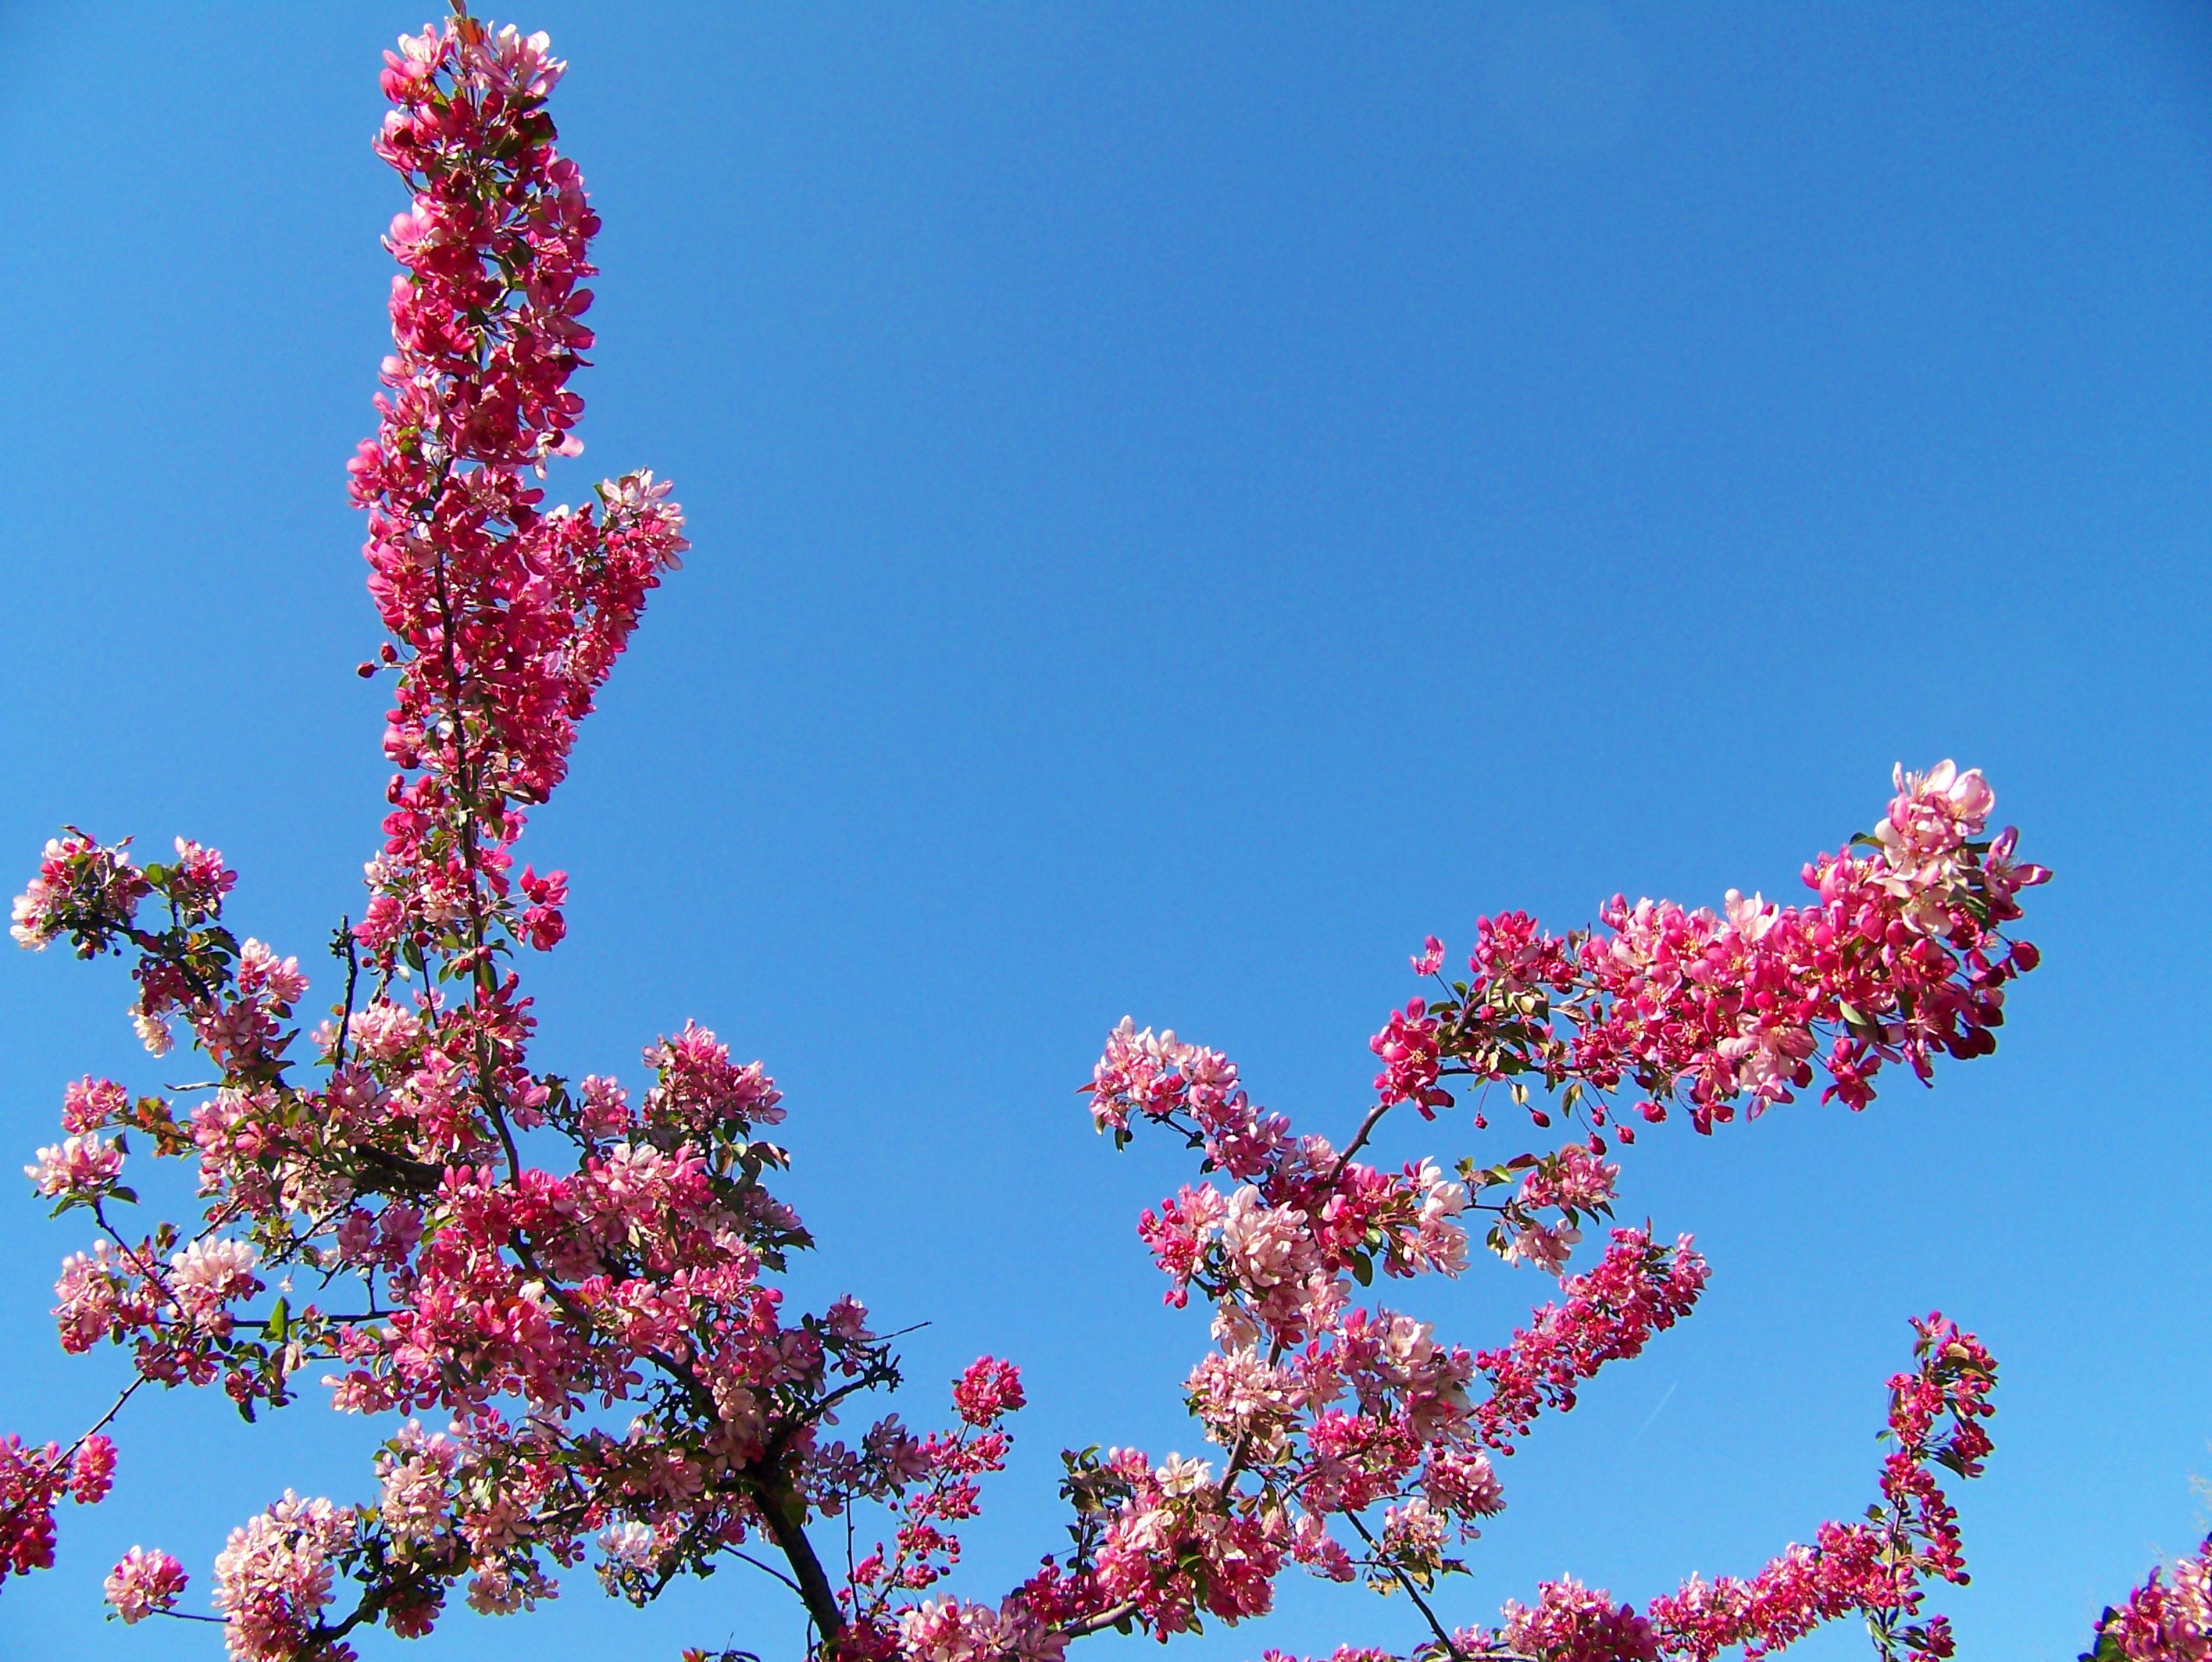
tree, nature, branch, blossom, plant, sky, flower, bloom, floral, spring, produce, natural, blooming, blue, pink, flora, cherry blossom, flowers, shrub, blossoms, seasonal, springtime, flowering plant, woody plant, land plant